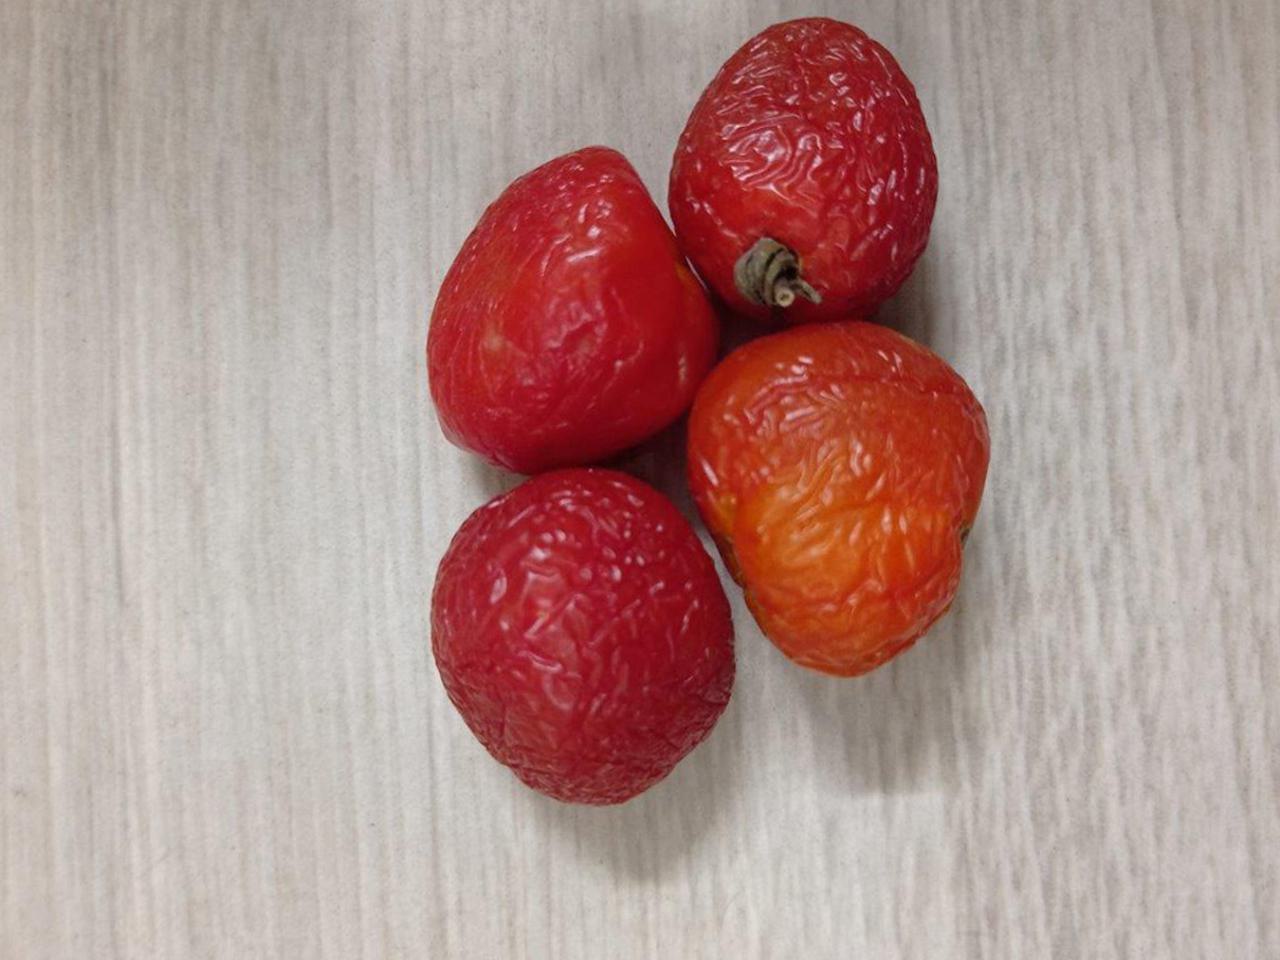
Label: Rotten